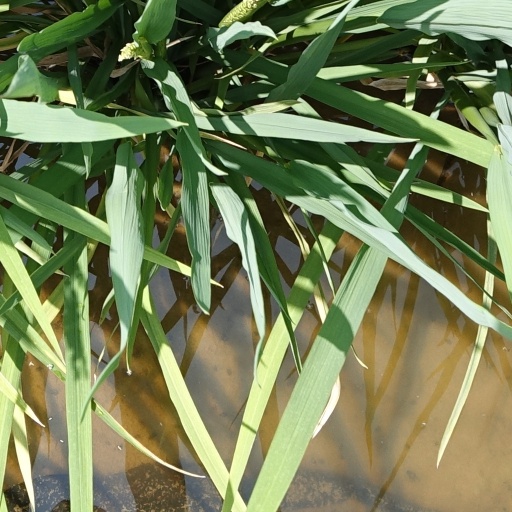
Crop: rice